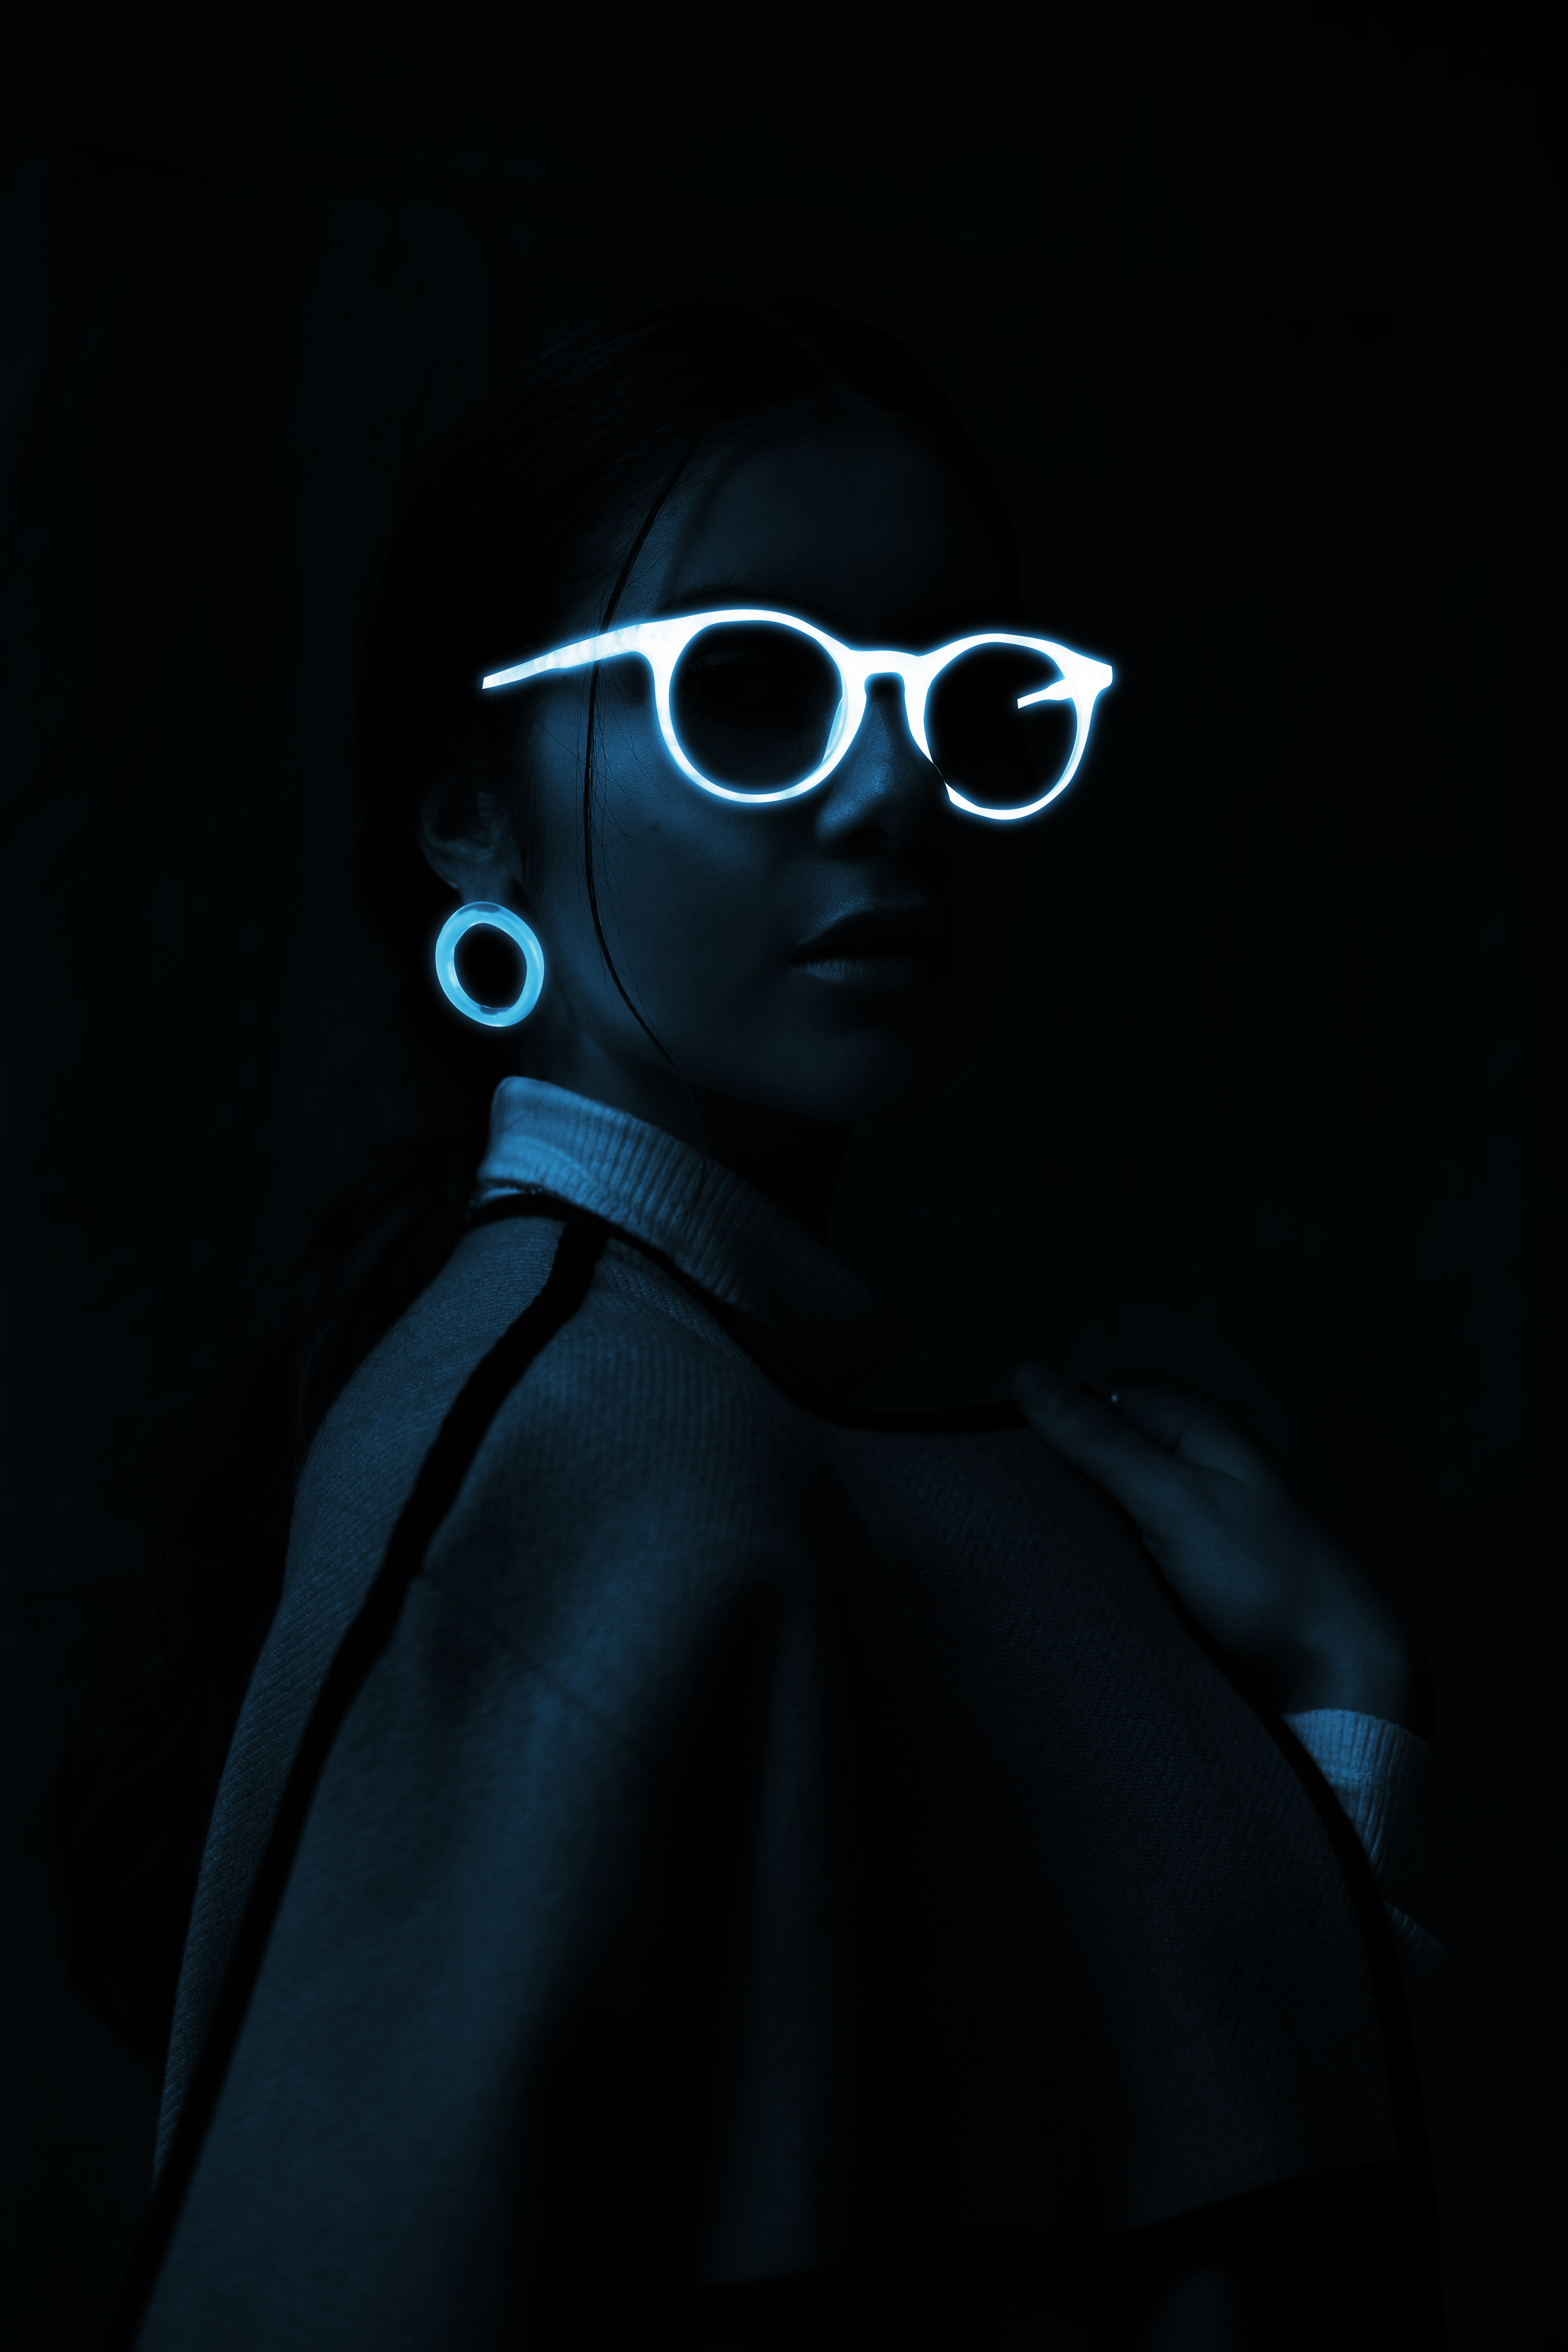
art, eyewear, black, personal protective equipment, glasses, darkness, cool, sunglasses, goggles, photography, vision care, space